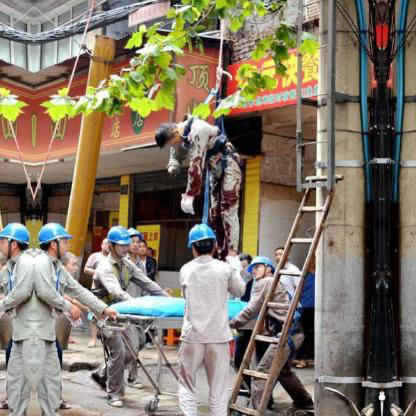
Objects in the image:
label: helmet
label: helmet
label: helmet
label: helmet
label: helmet
label: head
label: head
label: head
label: head
label: helmet
label: head